Amsterdam Battery

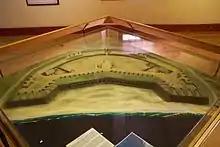
Model of the Amsterdam Battery at the Castle of Good Hope

The Amsterdam Battery was the most important of the military installations built by the Dutch East India Company to protect Table Bay. It marked the beginning of coastal defense in South Africa.